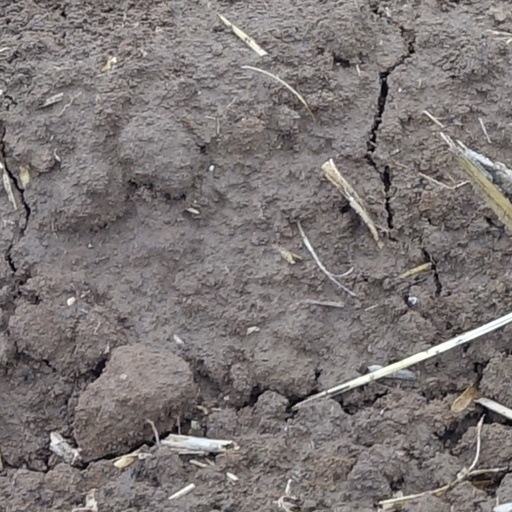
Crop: wheat